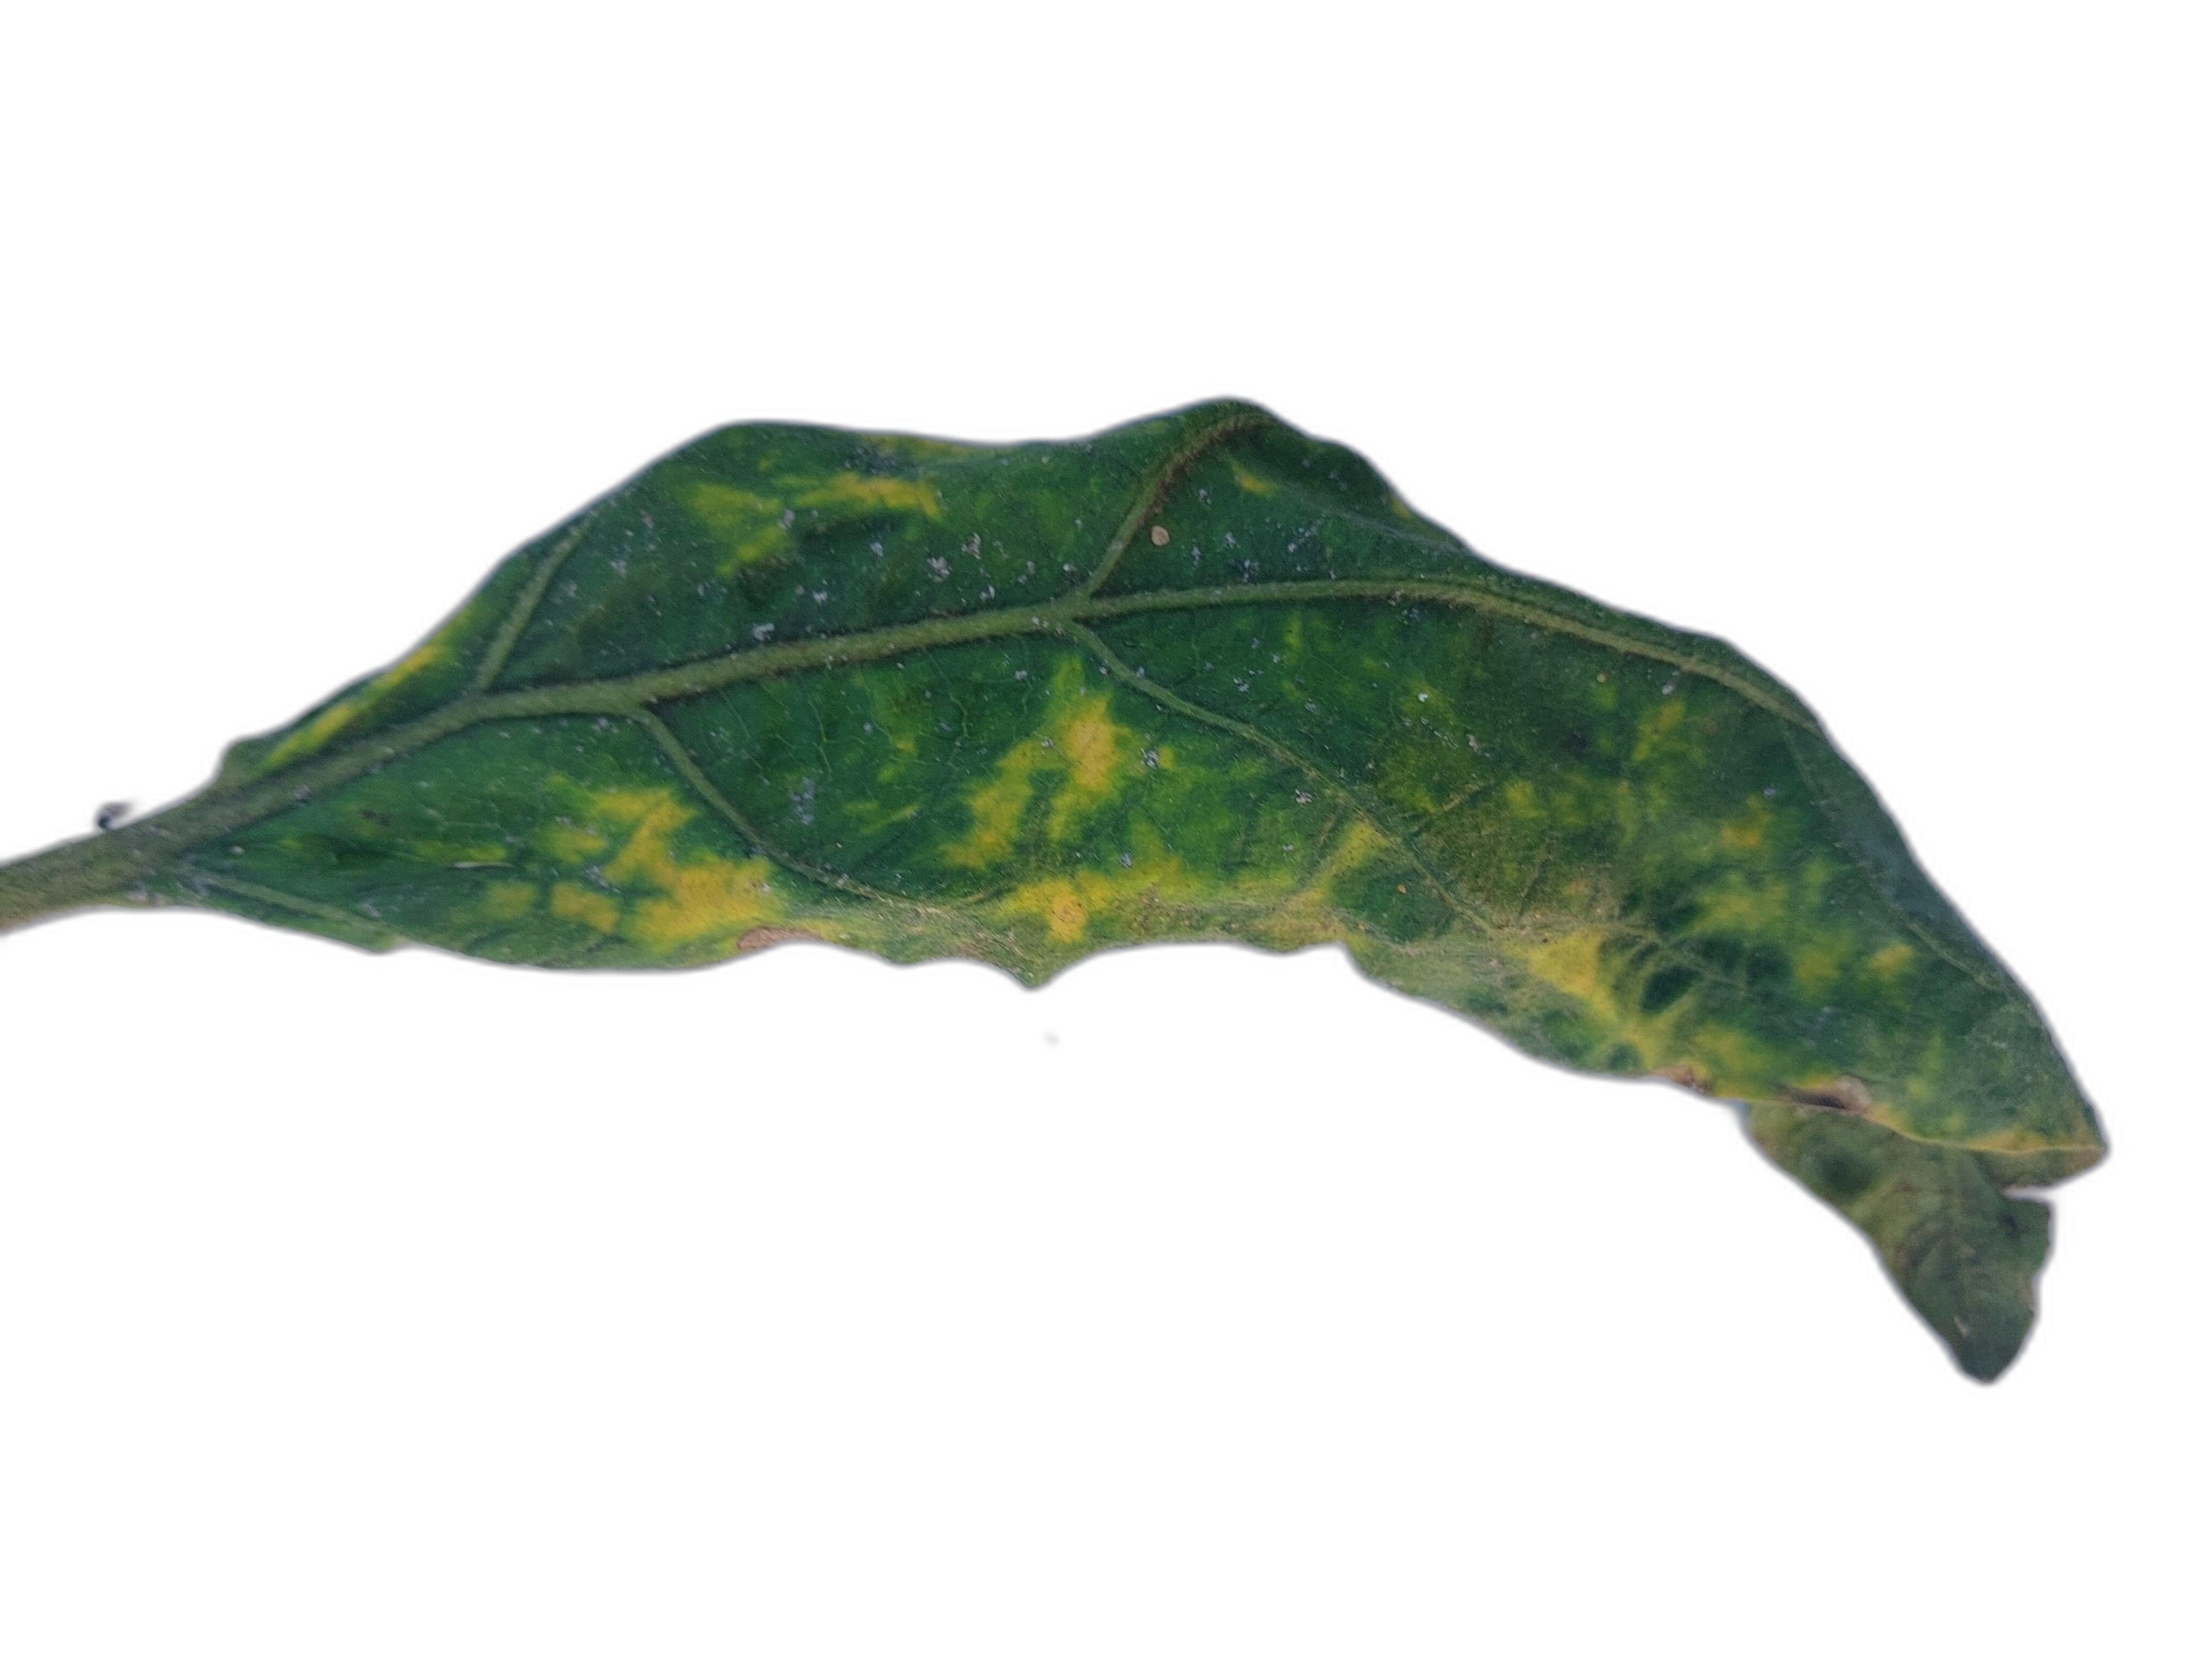
Label: Wilt Disease